Naval armour

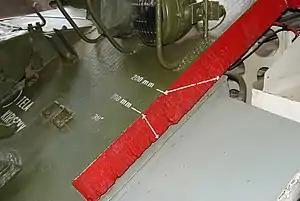
Sloped armour on the front of Soviet T-54 tank, here cut open to demonstrate the increase in effective thickness.

Simply sloping a piece of armour inherently increases its effectiveness by increasing the distance a projectile must travel to penetrate it. It also increases the odds that a projectile will ricochet off the target without causing damage.